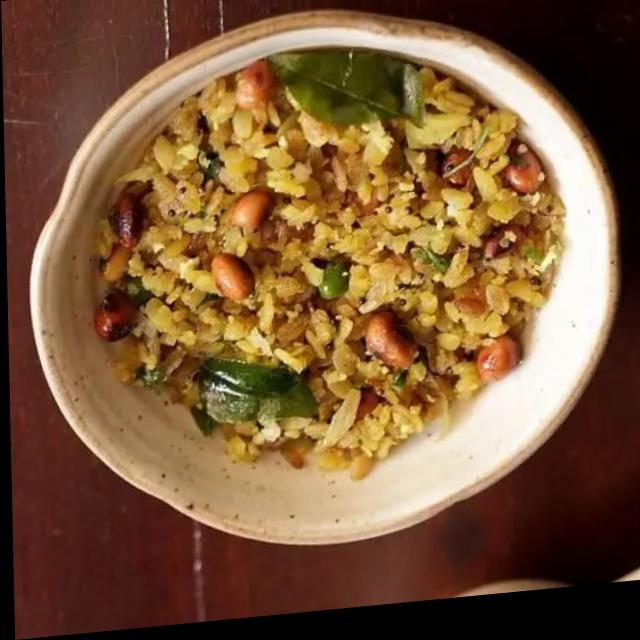
Dish: poha